Jusuf Kalla

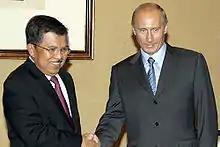
Jusuf Kalla with Russian President (then Prime Minister), Vladimir Putin

Although he had overwhelmingly won the presidency, Yudhoyono was still weak in the People's Representative Council (DPR). PD with all of its coalition partners were still too weak to contend with the legislative muscles of Golkar and PDI-P who now intended to play the role of opposition.